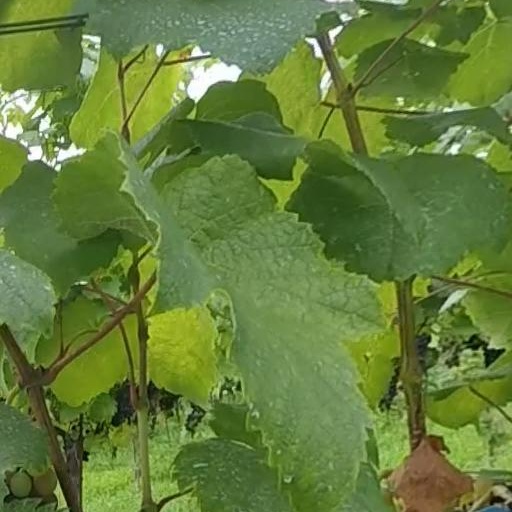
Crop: grape